Silas Titus

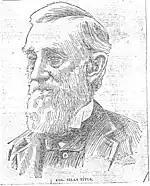
Silas Titus 1898

During the war Titus was a regular correspondent to the Syracuse "Daily Courier & Union" newspaper, where, under the nom de plume "Scimetar", he wrote several lively letters concerning the war under the heading 'On the Warpath'.